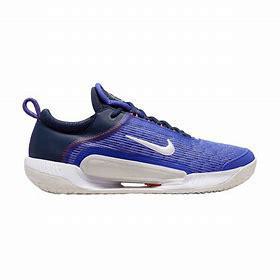
Brand: Nike
Model: Court Zoom NXT